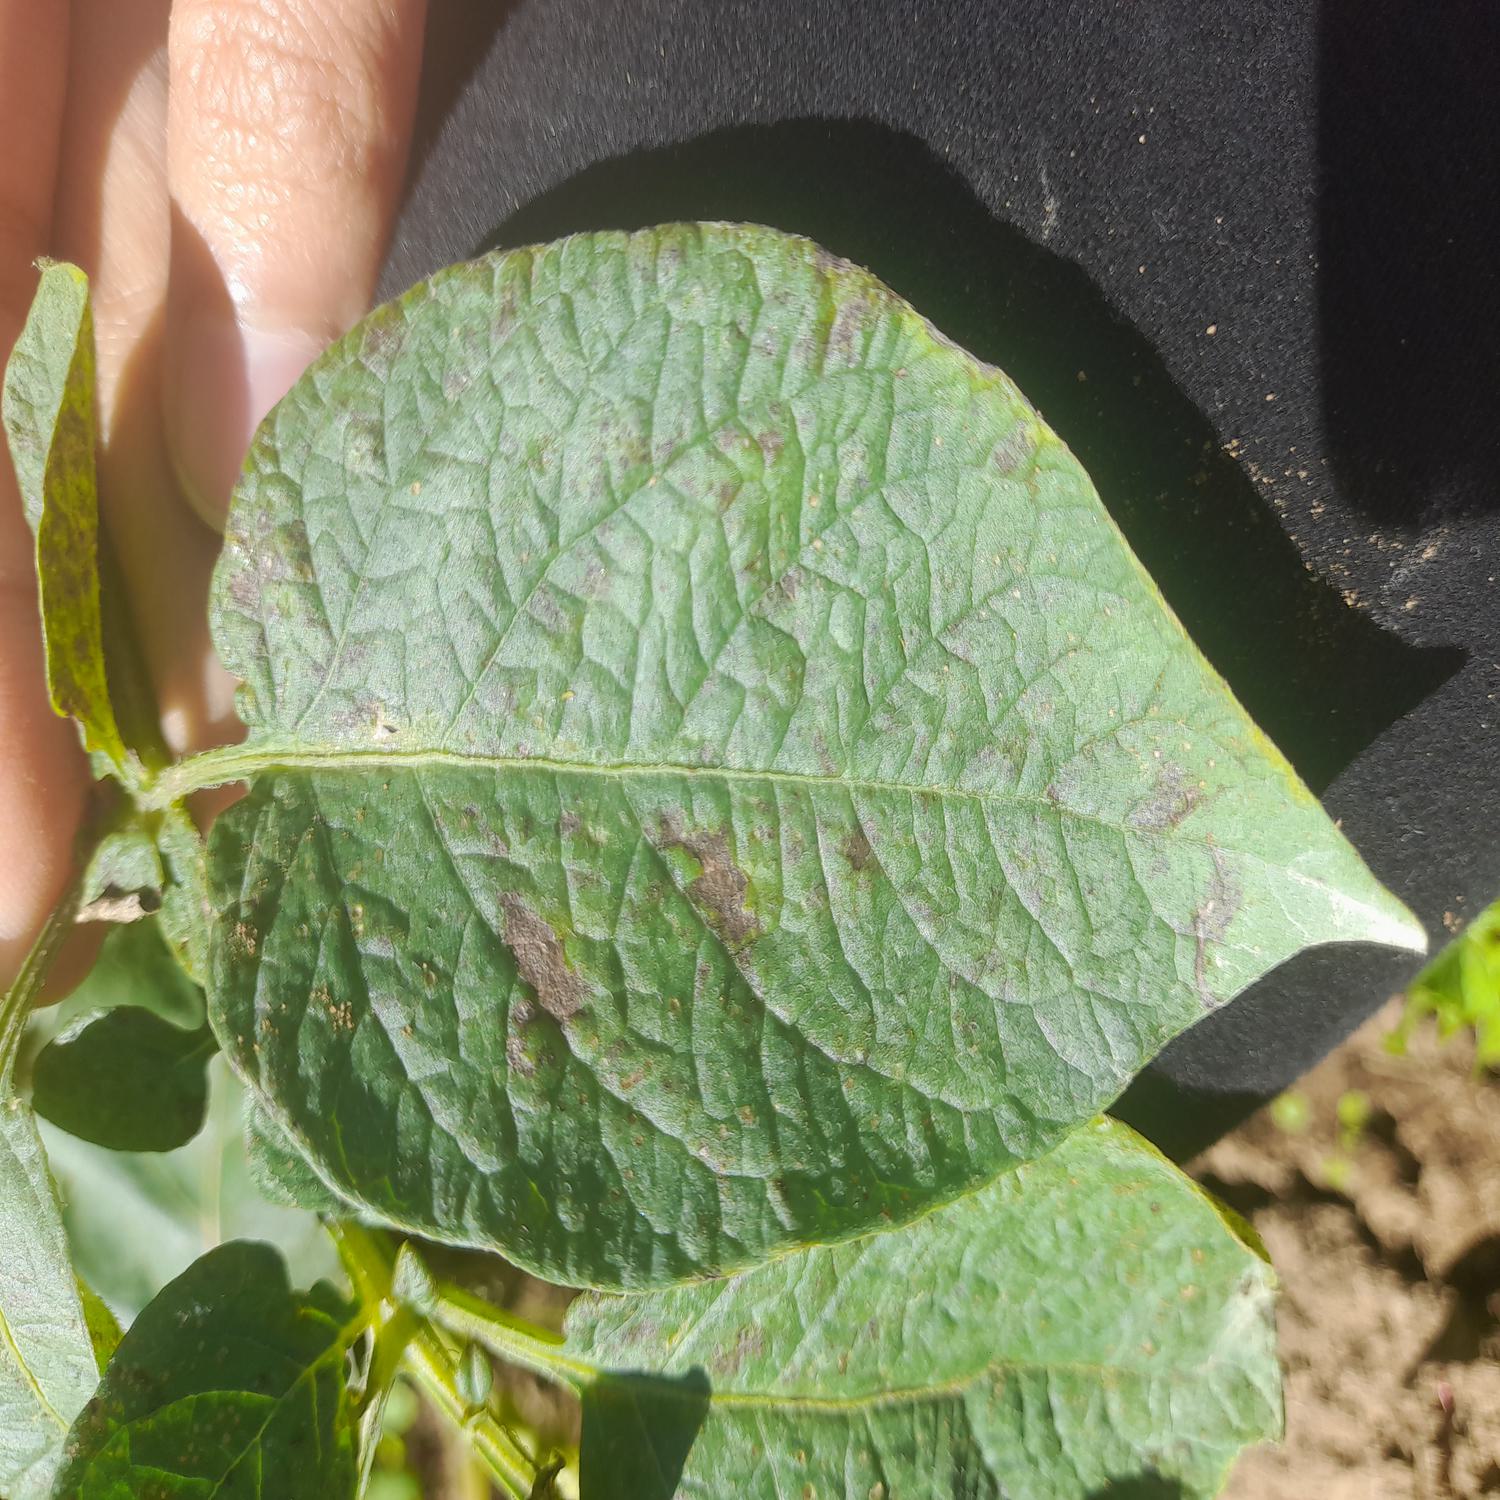
Label: Pest